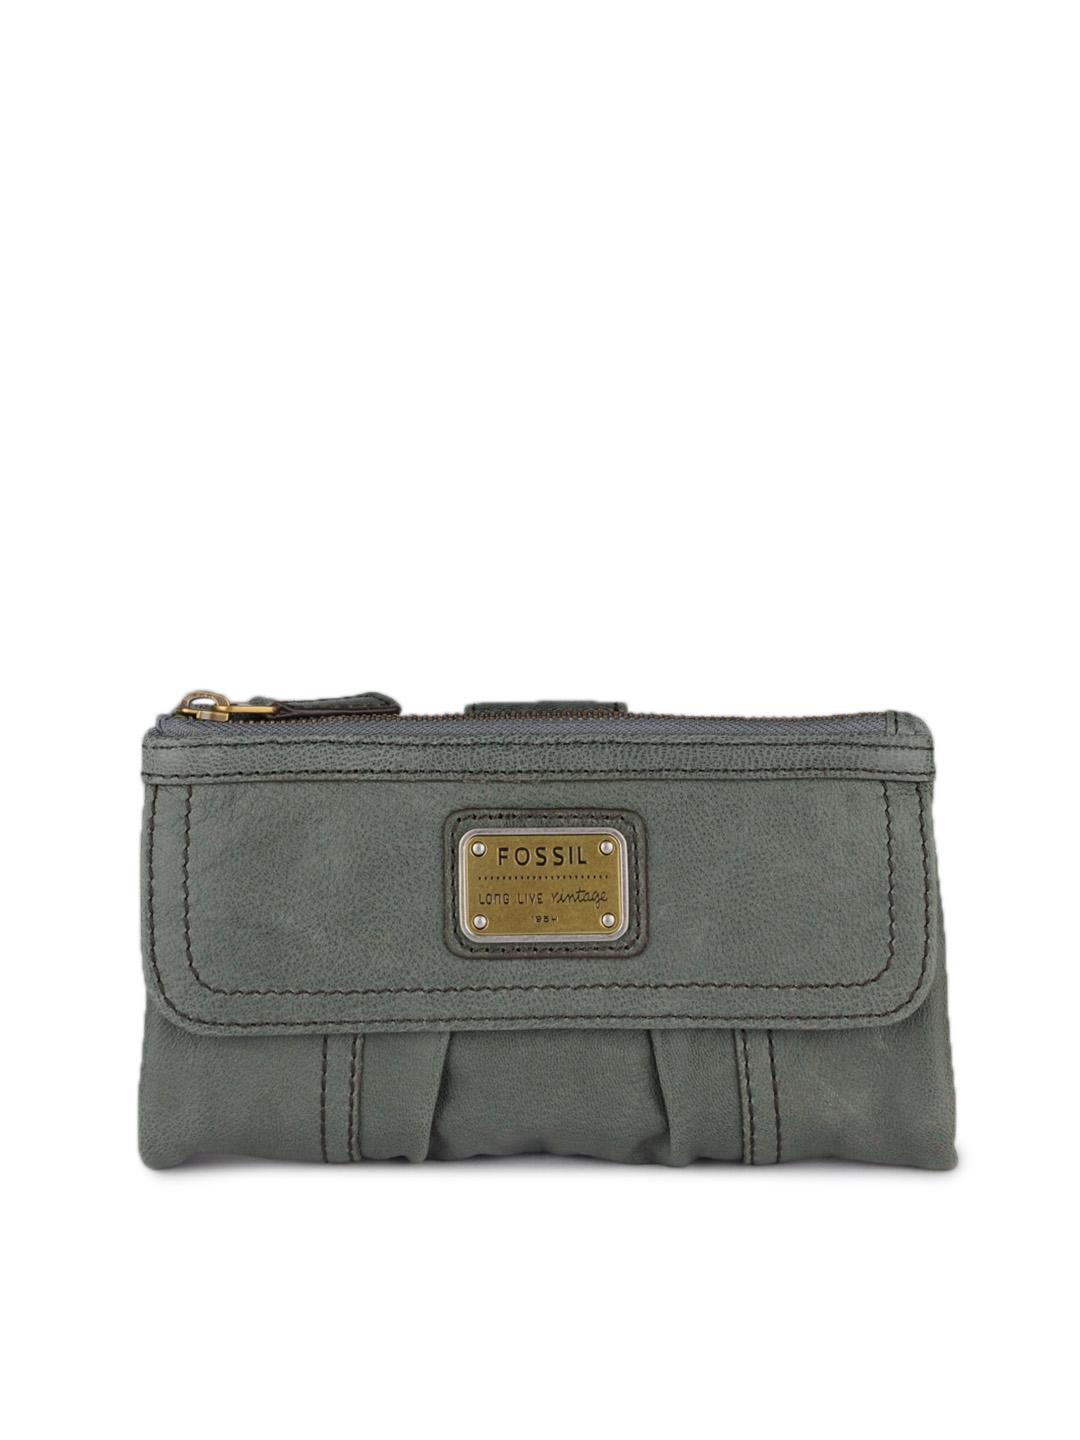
Fossil Women Grey Wallet
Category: Accessories / Wallets / Wallets
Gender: Women
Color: Grey
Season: Winter 2016
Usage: Casual